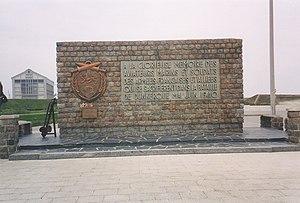
Bataille de Dunkerque